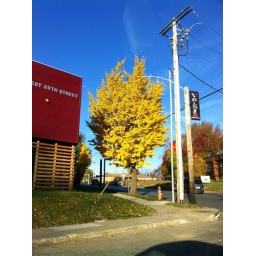
A ginko tree near my house